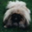
Label: dog